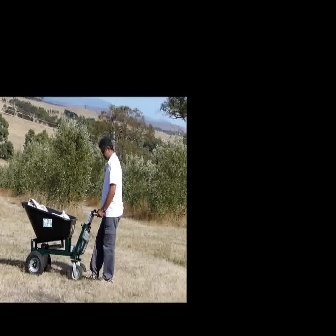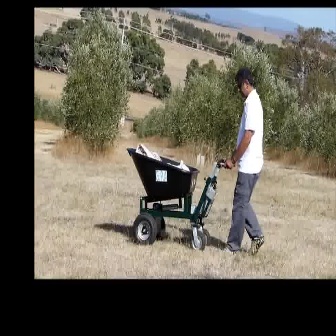
  Please identify the target specified by the bounding box [20,200,102,282] in the first image and locate it in the second image. Return the coordinates in [x_min,y_min,x_max,y_max] format.
Answer: [125,147,230,252]